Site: brandenburg
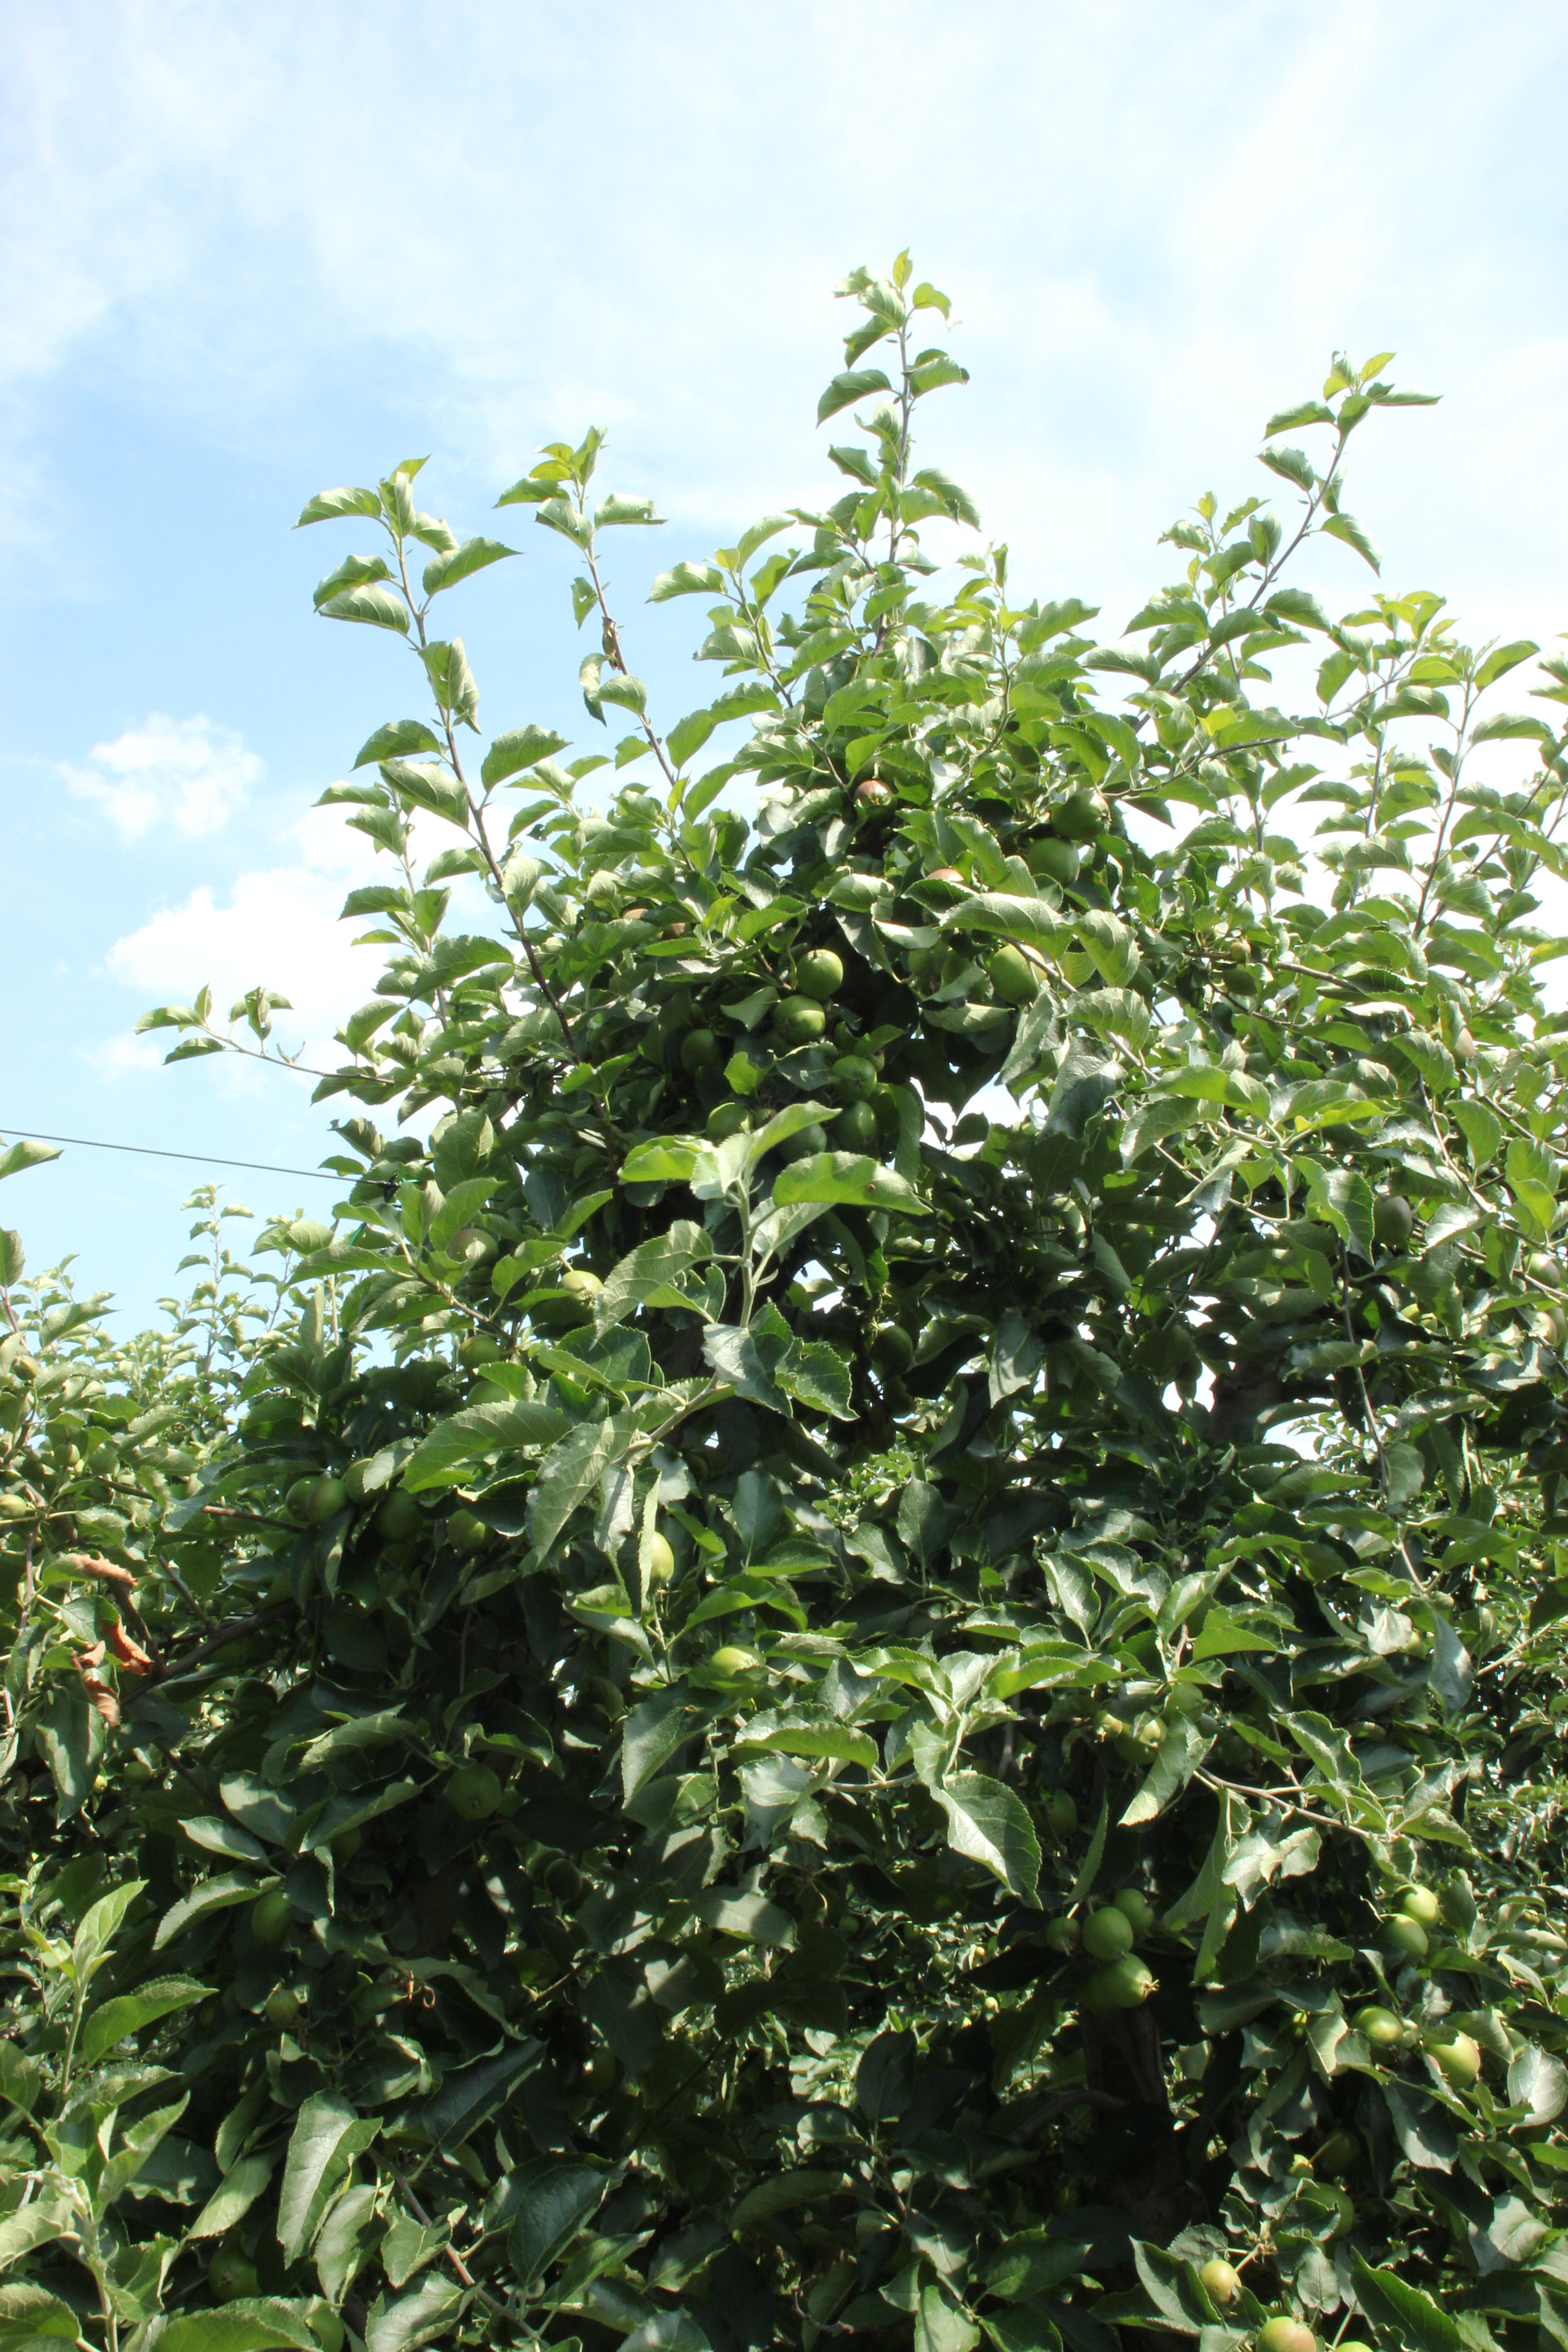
Growth stage (BBCH 74): Development of fruit